Everdale

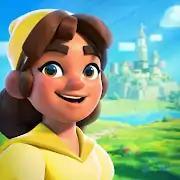
Google Play icon

Everdale was a free-to-play village-building mobile game from Supercell that was in beta from 23 August 2021 to 31 October 2022. It was available in Canada, Switzerland, United Kingdom, Nordics, Australia, New Zealand, Singapore, Hong Kong, Philippines and Malaysia.